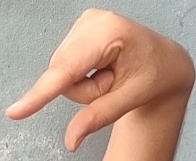
ASL sign: Q